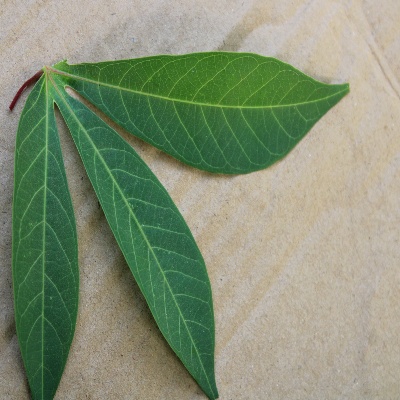
Crop: Cassava
Condition: healthy